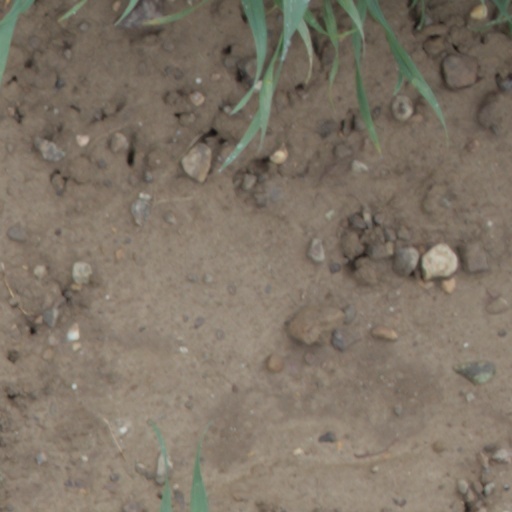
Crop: wheat